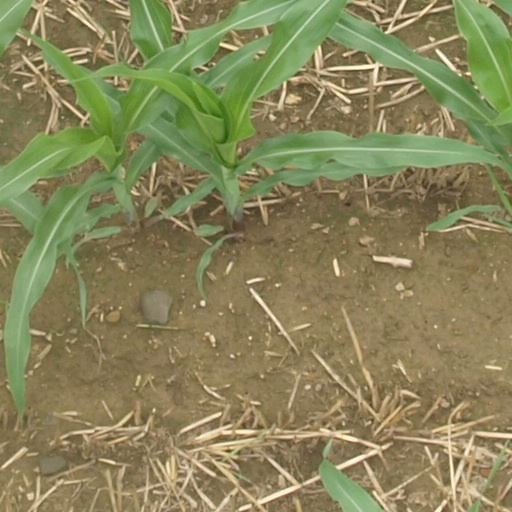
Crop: maize; corn